Westfield Doncaster

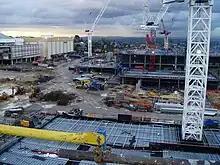
Construction of Westfield Doncaster in its early stages in 2007

The fourth group of changes began in 2007 and involved significant changes to the complex. The process commenced with planning approval in May 2004, preliminary works taking place at the centre from September to December 2006, which provided a platform for the main construction works that commenced on 15 January 2007. Doncaster Hill developers met several times with City Council over the next twelve months to discuss creating more sustainable buildings for the community but these plans did not progress.